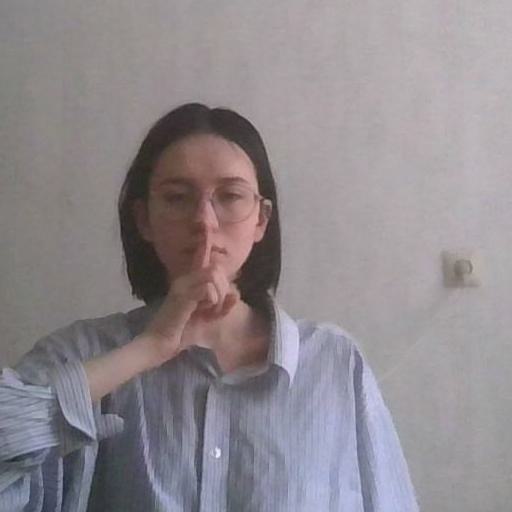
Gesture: mute